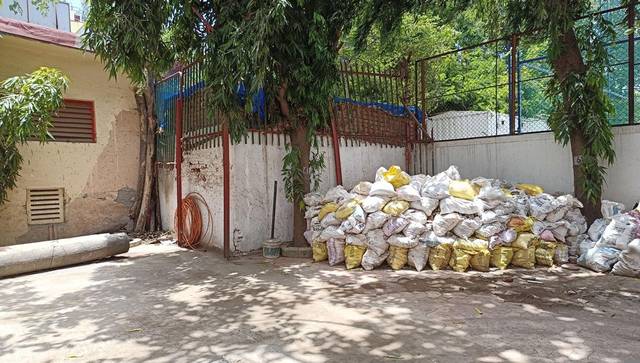
Region: India
Coordinates: 19.05, 72.83